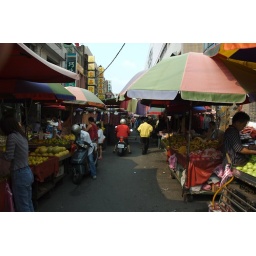
Narrow street with vendors on both side of the road. That's the typical traditional market in Taiwan.